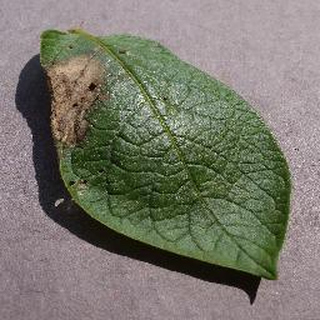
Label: potato_late_blight